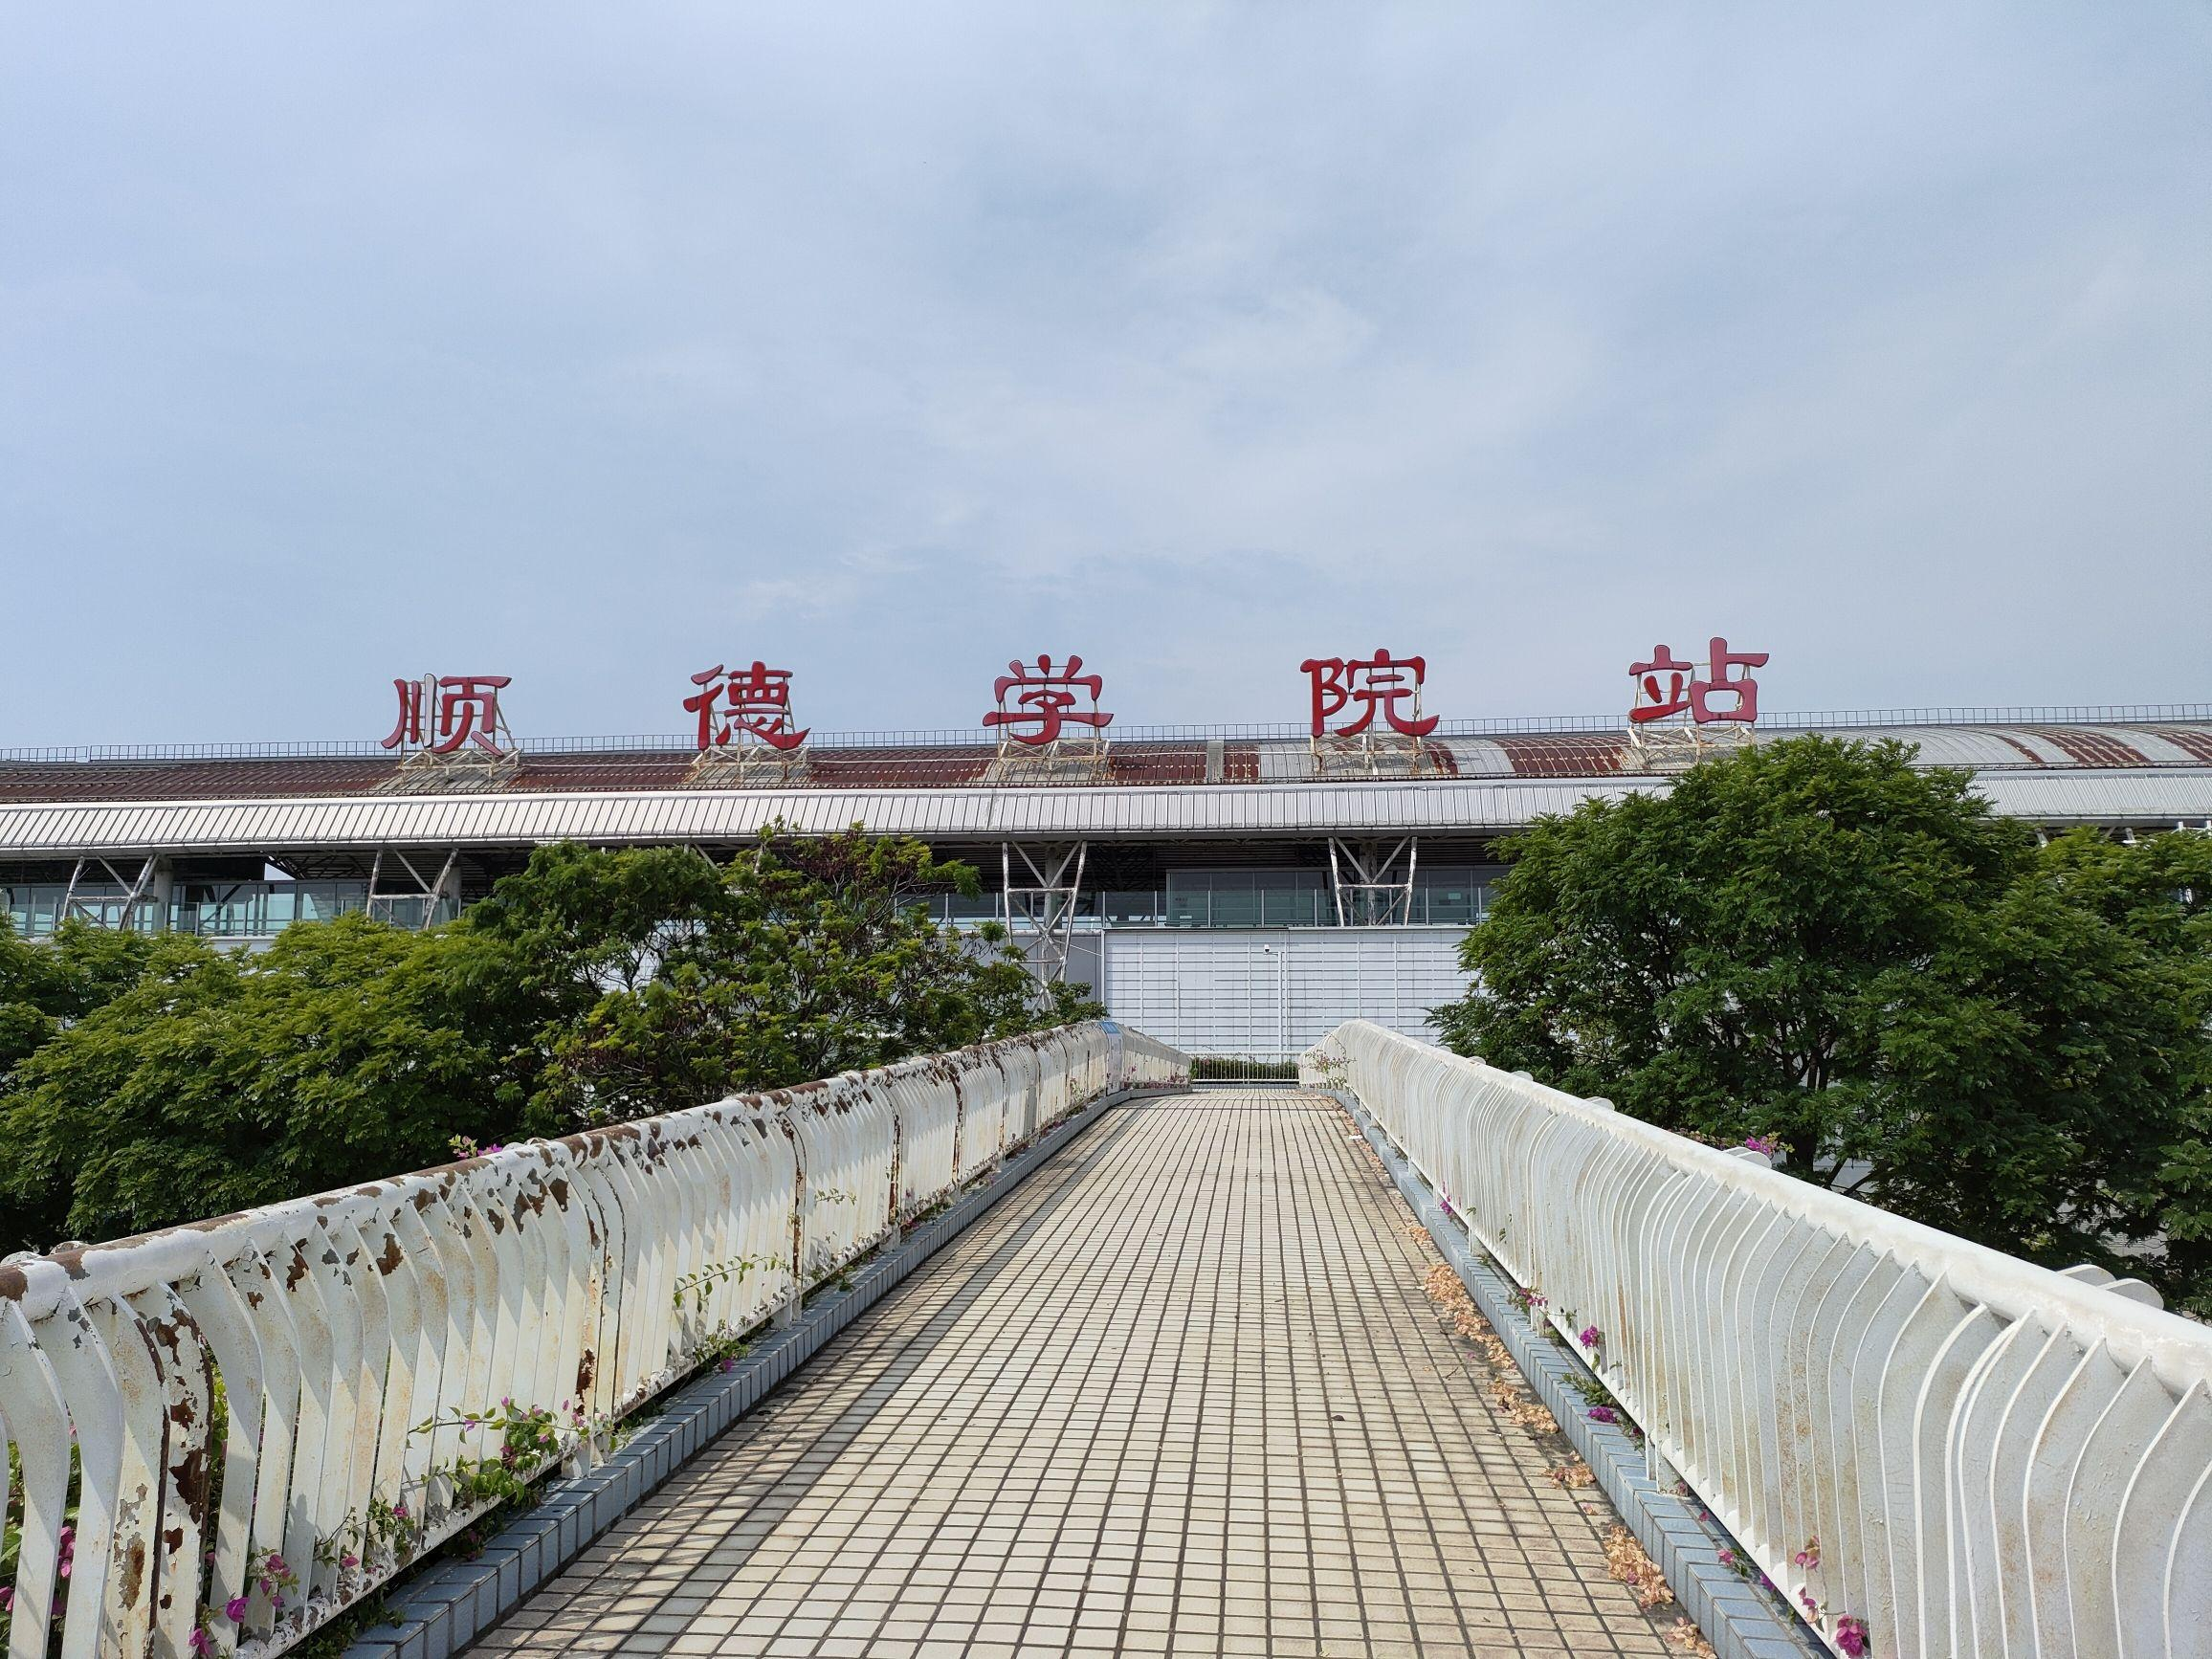
地标名称：顺德学院站
所在城市：佛山市·顺德区